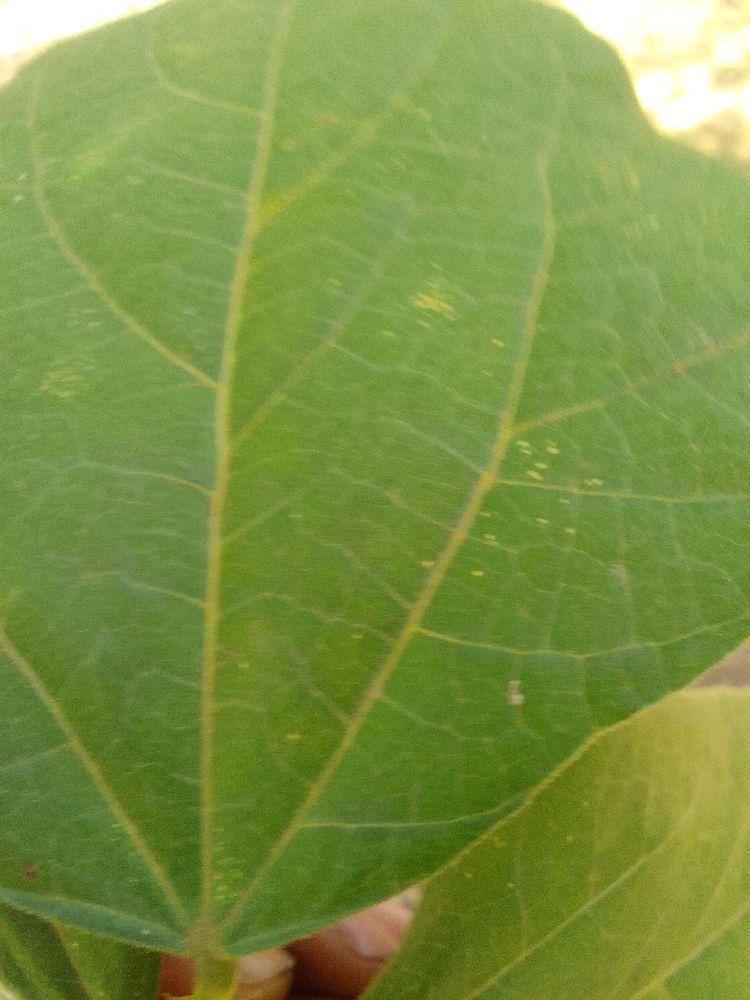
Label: healthy